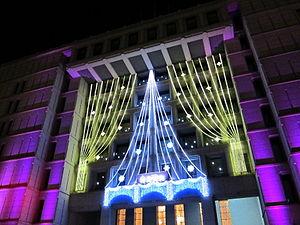
La Renaissance des Lumières d'Osaka est un spectacle lumineux hivernal se déroulant en face de l’hôtel de ville de Nakanoshima à Osaka ainsi que dans le parc Kensaki, et destiné à mettre la ville en valeur.